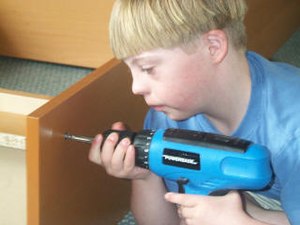
Downs syndrom
Dreng med Downs syndrom, som samler en bogreol.
Downs syndrom er opkaldt efter John Langdon Down, der var den engelske læge, der første gang beskrev dette syndrom.